Science and technology in Venezuela

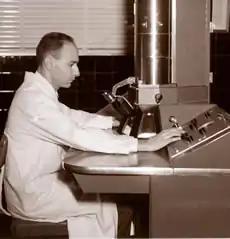
Humberto Fernández-Morán on the electron microscope at IVIC in the 1950s

Alfredo Jahn (Caracas, 1867– Caracas,1942) finished his studies at the Central University of Venezuela in 1886. The following year, he participated in the preliminary studies for the construction of a major railroad between Caracas and Valencia with extension to San Carlos. As a Civil Engineer, he worked with civil engineer and lawyer German Jimenez in the National Plan of Highways and Railroads of Venezuela by order of the National Government. He was responsible for the construction of the railroad from Caracas to Valencia. He also built the highway from Caracas to El Junquito. In 1887 he accompanied the Venezuelan chemist Vicente Marcano on a scientific expedition to the upper Orinoco river, sent by President Antonio Guzmán Blanco. The trip provided geographical positions and a collection of plants and archaeological objects found today in United States and Germany. As a geographer he identified the levels of the Lake of Valencia, its tributaries river and determined all the heights of the Range of the Coast. He lived with the Orinoco basin indigenous people and wrote books on their customs and dialects. As a botanist he classified many plants in Venezuela, donated rare specimen samples to the Smithsonian Institution, and wrote a book on the Palms of Venezuela ("the Palms of the Flora Venezuelana" – Caracas 1908). In 1911 he became the first person to ascend Pico Humboldt in the Sierra Nevada de Mérida in Venezuela. As founding member of the Sociedad Venezolana de Ciencias Naturales (Venezuelan Society of Natural Sciences) was its president in 1935 and 1937. He received an honorary doctorate from the University of Hamburg, and the Medal of the Berlin Geographical Society. He received the Order of the Liberator. The Alfredo Jahn Cave in Miranda is named for him; it is the sixth largest in the country.